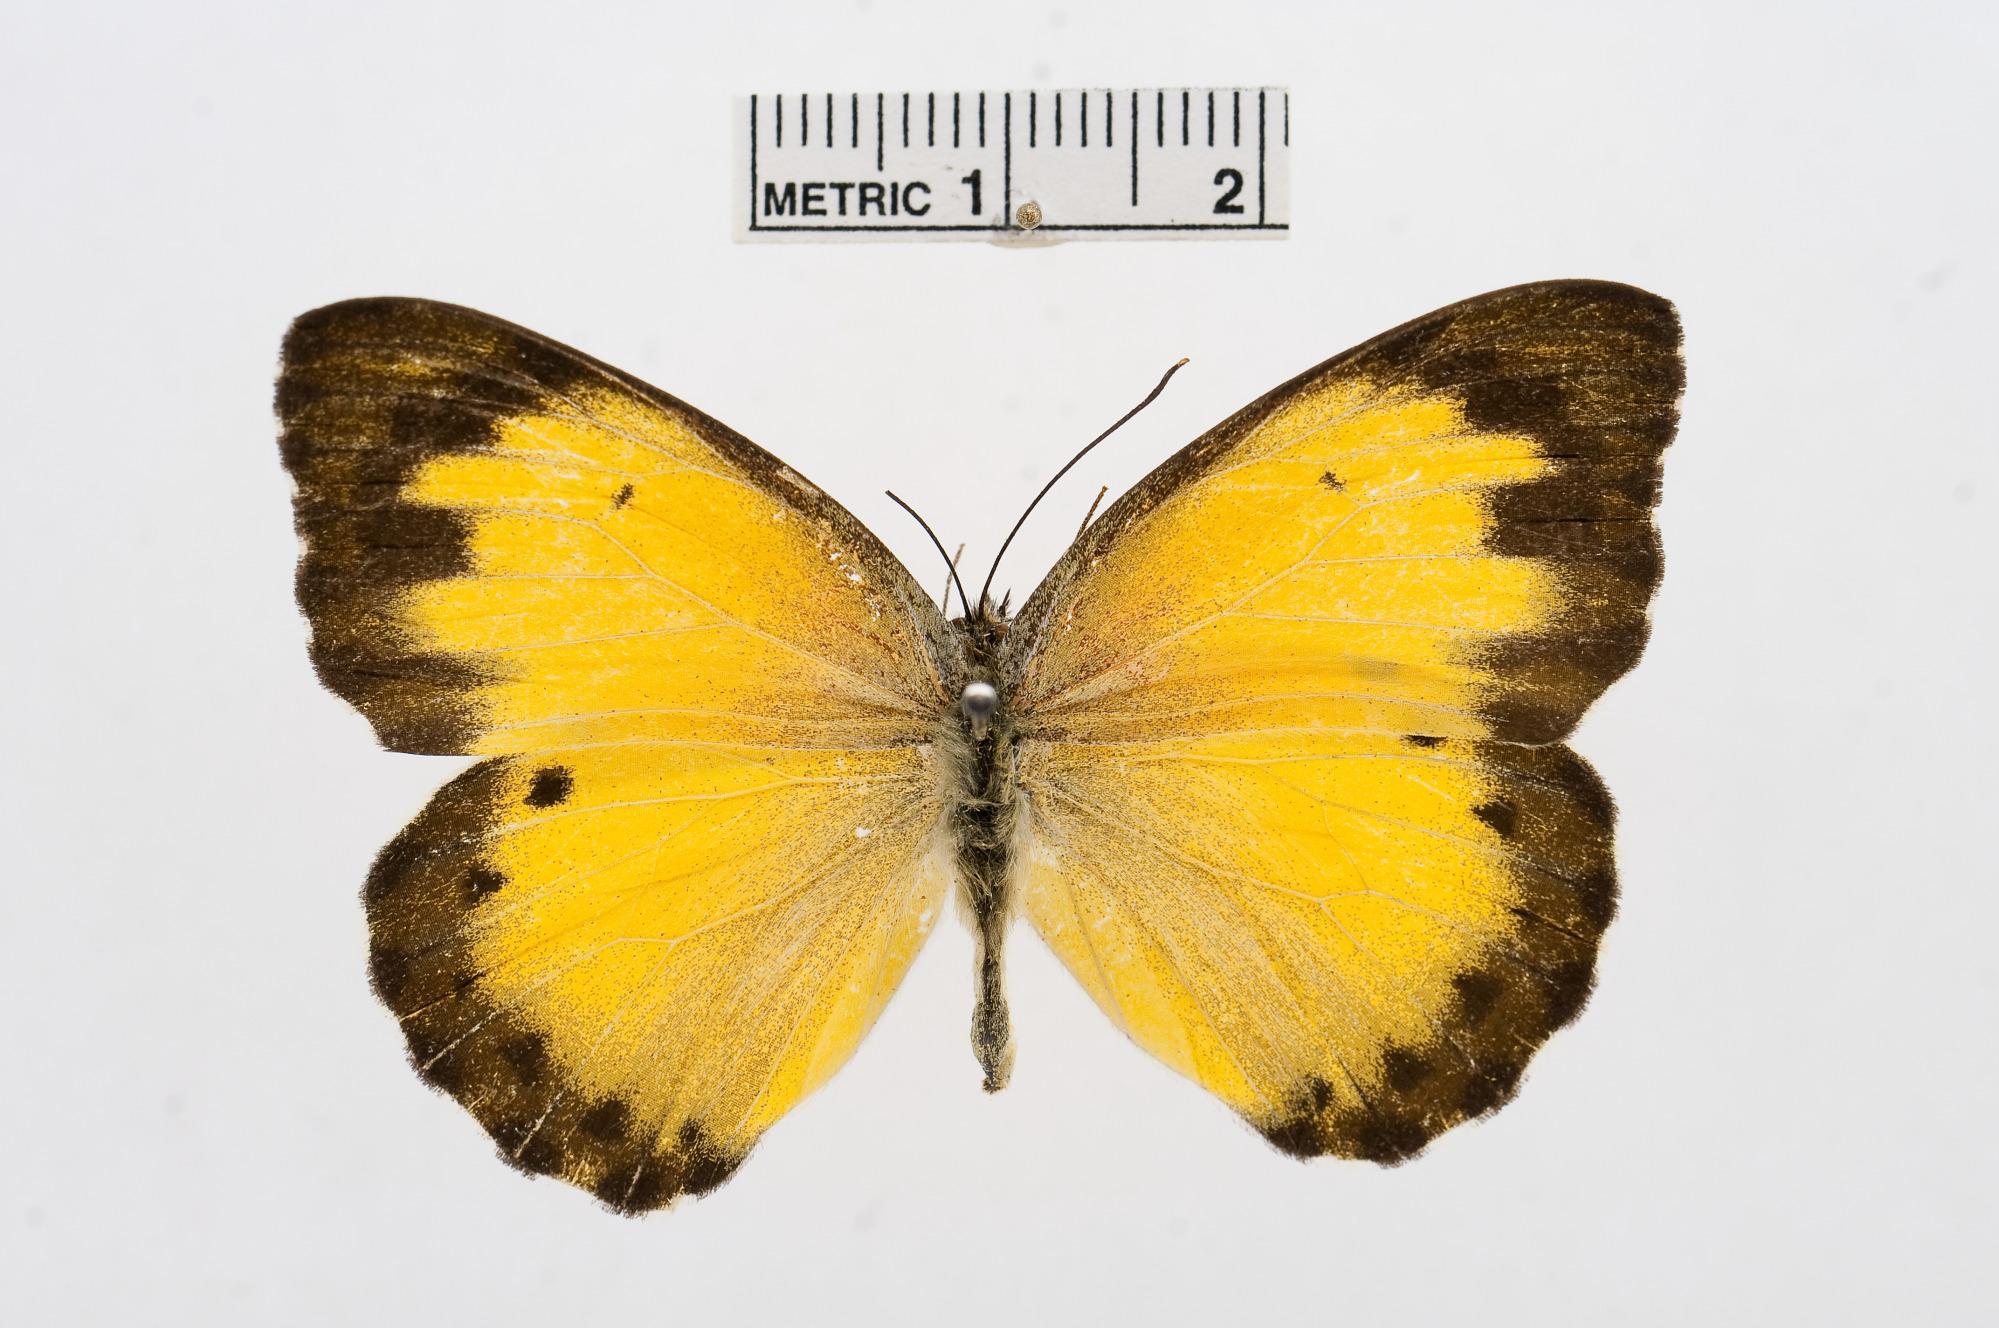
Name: Belenois rubrosignata
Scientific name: Belenois rubrosignata
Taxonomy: Animalia, Arthropoda, Hexapoda, Insecta, Lepidoptera, Pieridae, Pierinae